Kaci Walfall

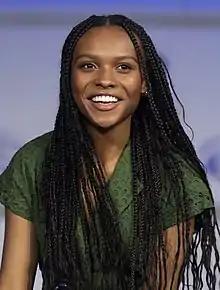
Walfall at the 2022 WonderCon

Kaci Walfall (born June 20, 2004) is an American actress known for playing the title role in "Naomi".